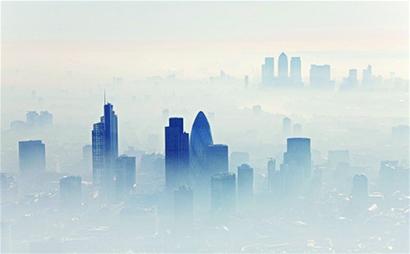
Weather: foggy or hazy